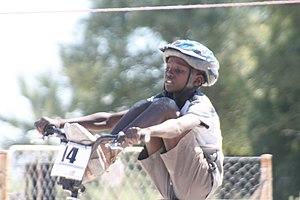
Le BMX freestyle est une discipline du BMX. Elle consiste à faire des figures aériennes ou au sol au guidon d'un vélo de BMX, plus petit et solide qu'un vélo classique. Elle contient cinq types d'épreuves, donc le plus adopté en compétition est le Park, qui se déroule dans un skatepark. Cette discipline devient pour la première fois une discipline olympique à l’occasion des Jeux olympiques de Tokyo en 2020, rejoignant le BMX Supercross.